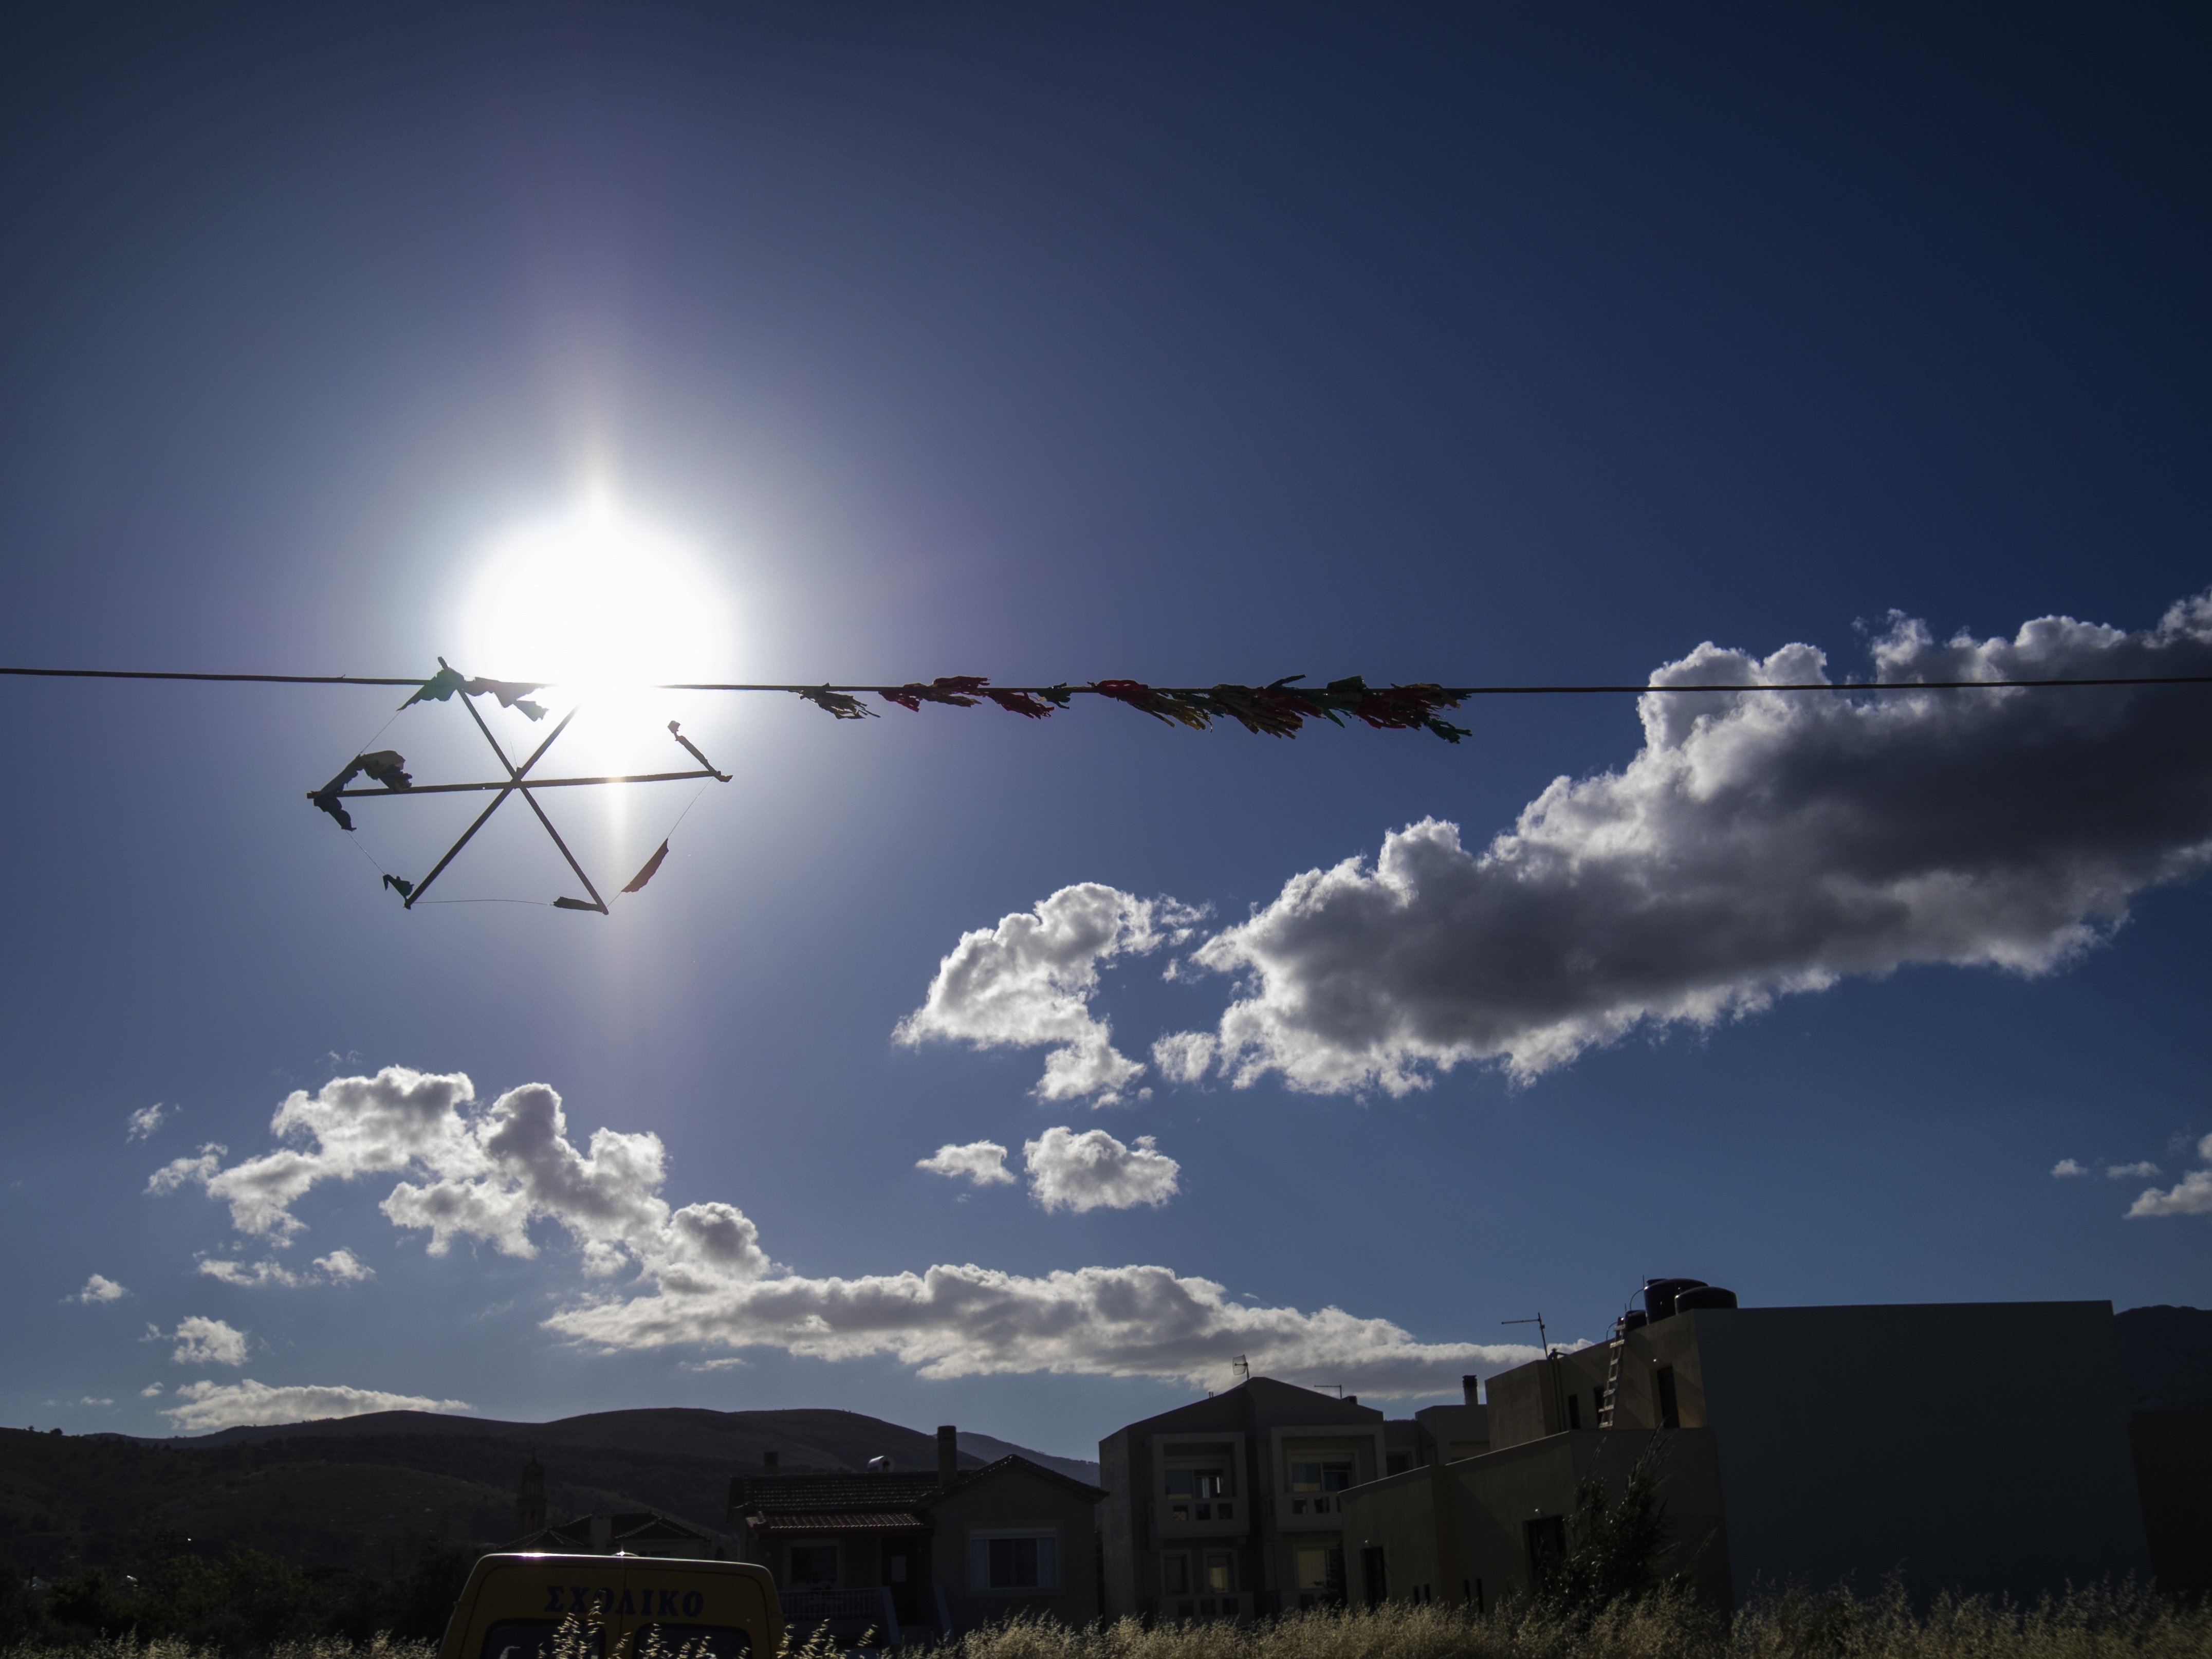
horizon, light, cloud, sky, sun, sunlight, morning, wind, dawn, atmosphere, dusk, evening, kite, astronomical object, meteorological phenomenon, atmosphere of earth